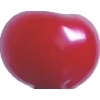
Label: cherry_sour